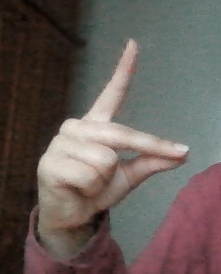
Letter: ta